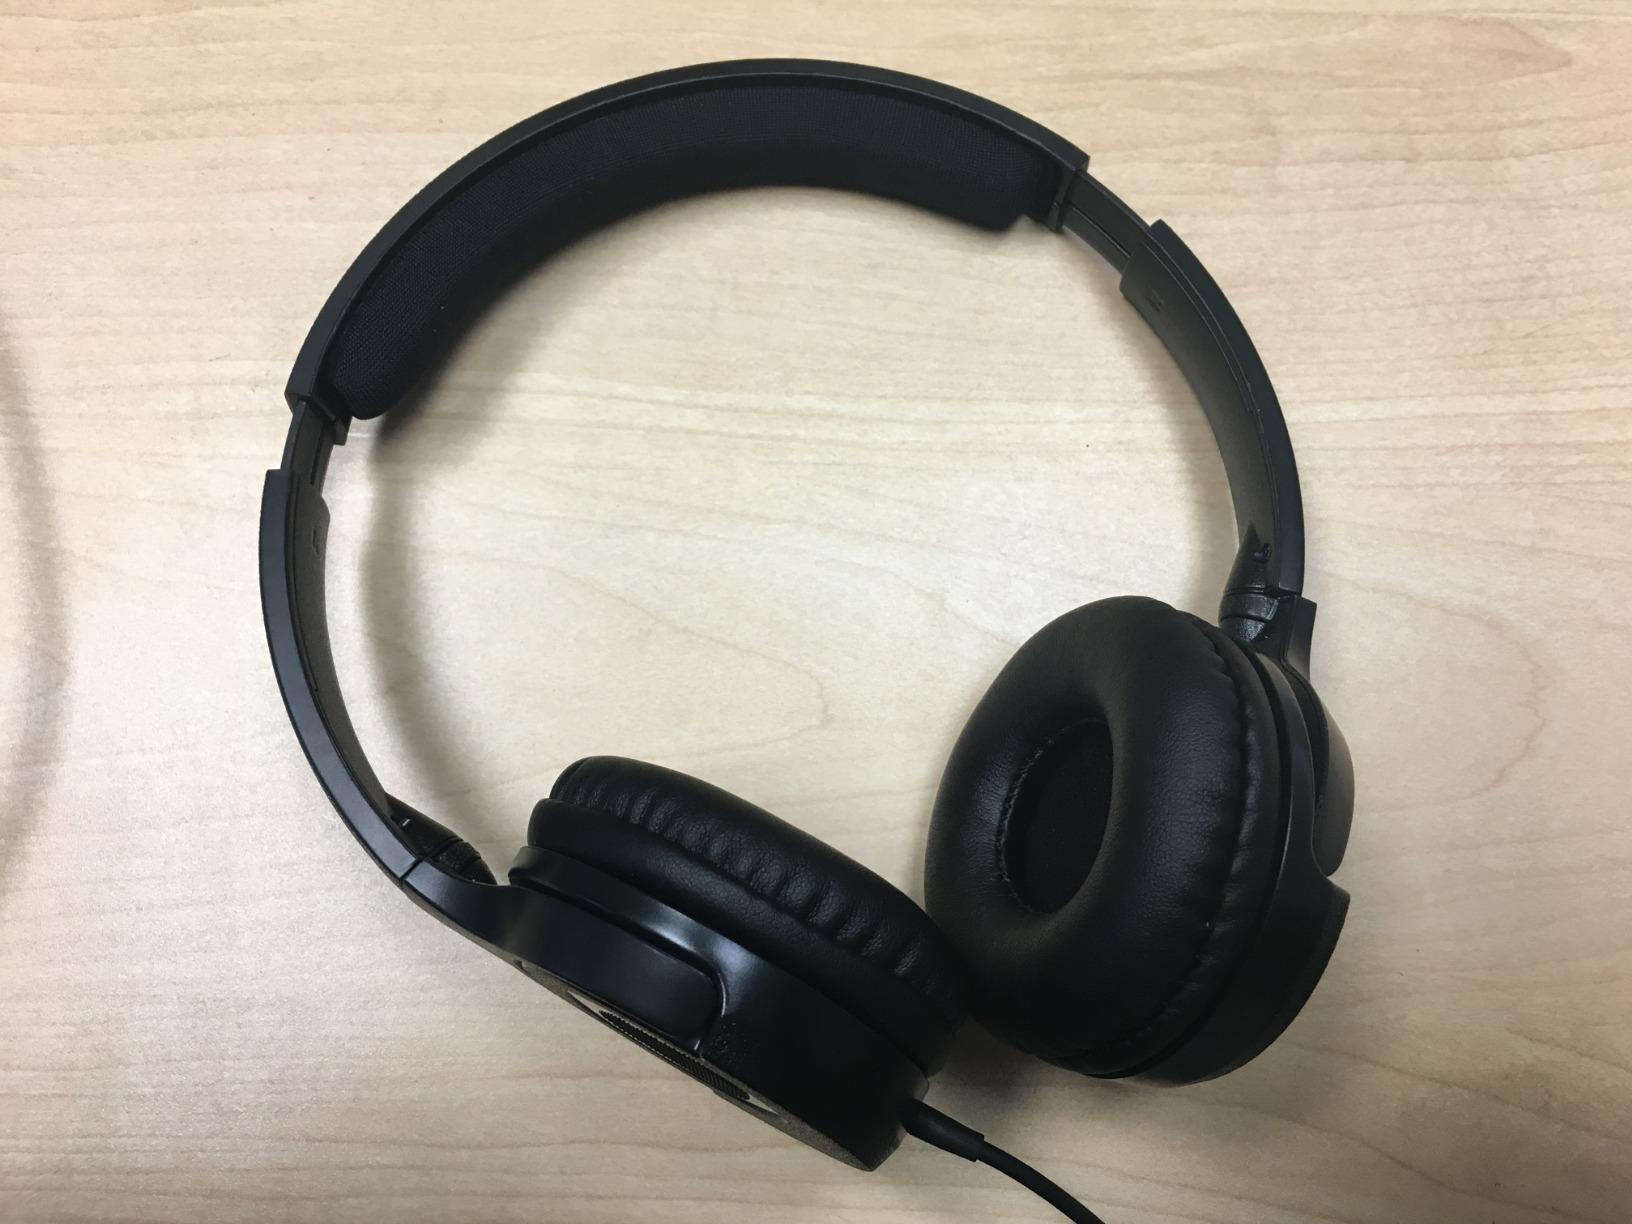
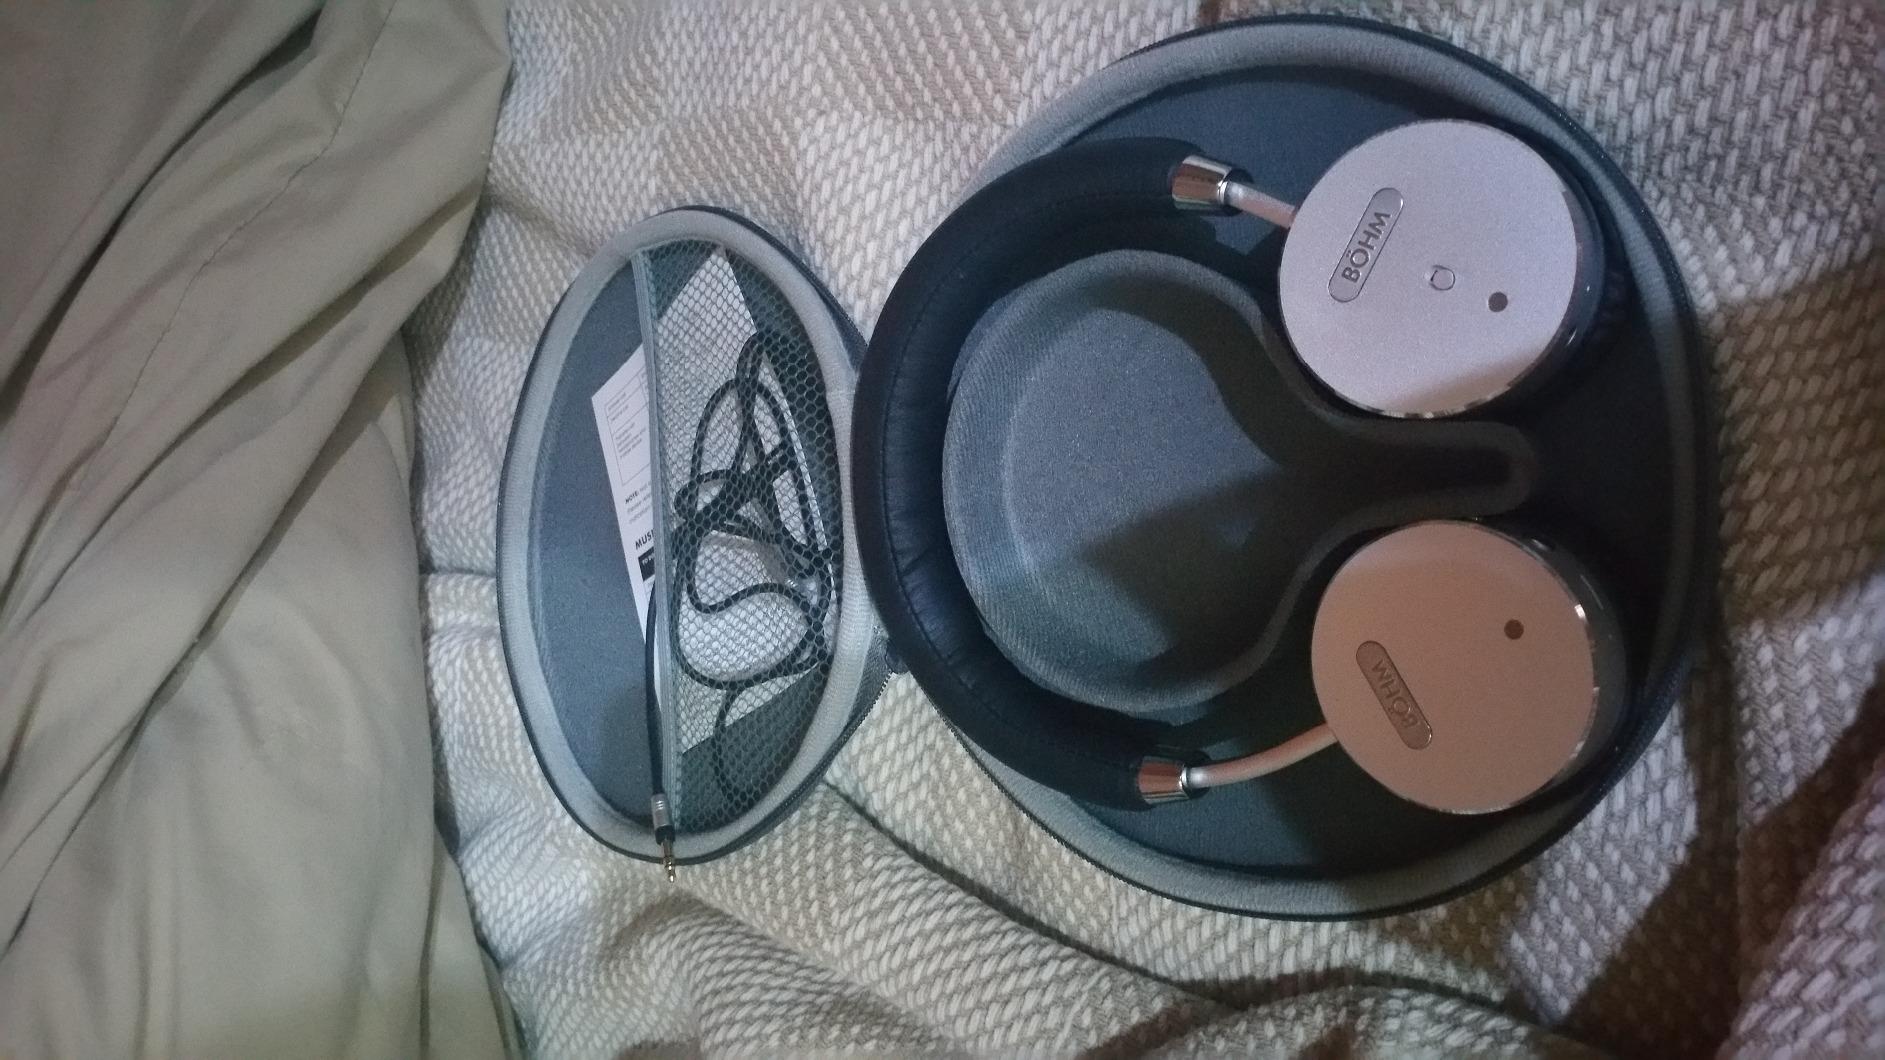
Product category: headphones
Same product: no